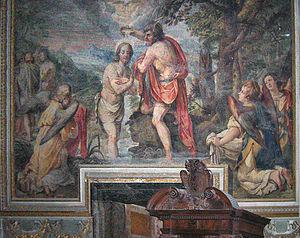
Giovanni Battista Fiammeri, né vers 1530 et décédé en 1606, est un frère jésuite italien, dessinateur, peintre et sculpteur florentin, actif dans la seconde moitié du XVIᵉ siècle et les premières années du XVIIᵉ siècle.